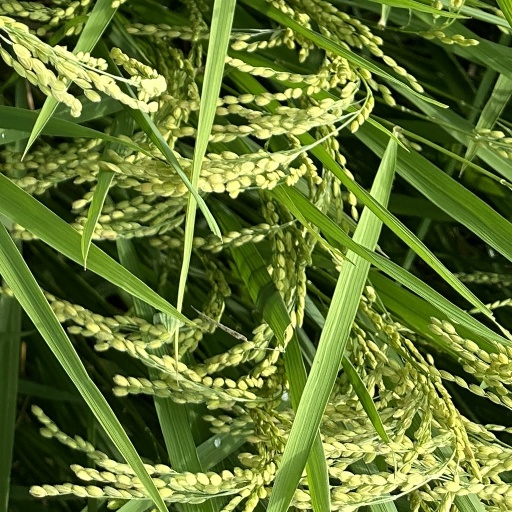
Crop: rice